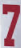
Number: 7